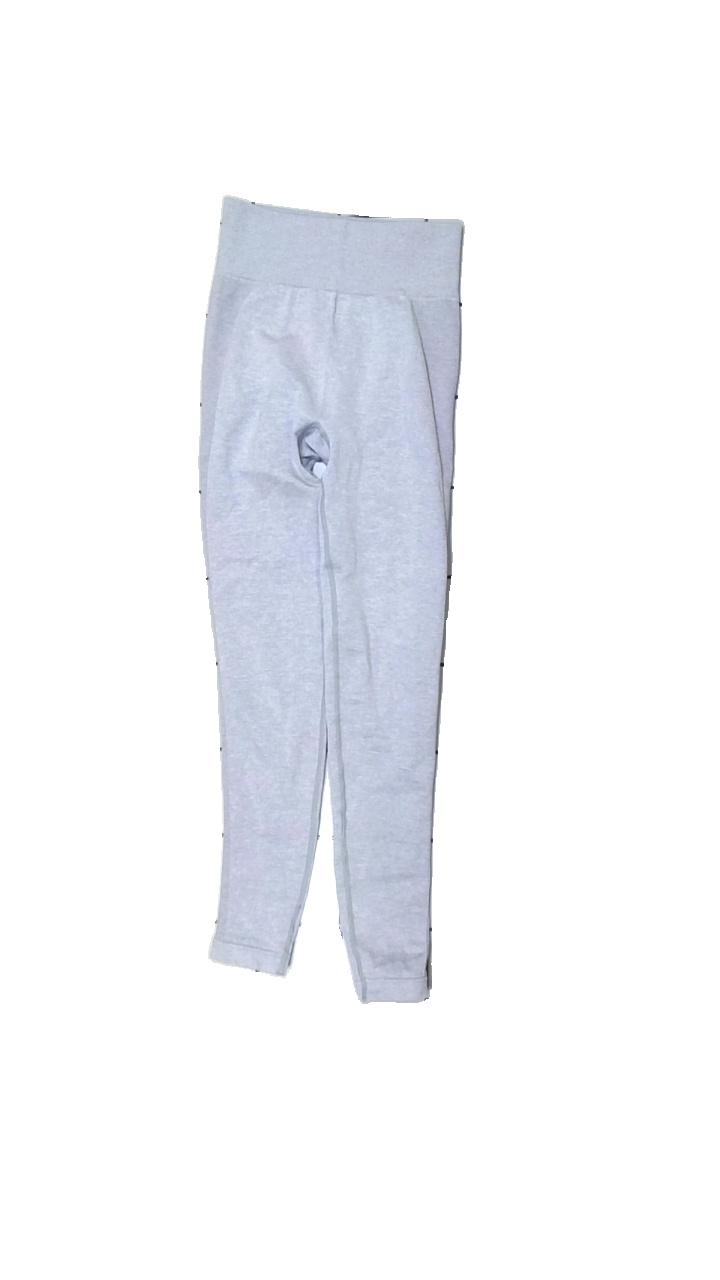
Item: Tights (Ladies)
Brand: Gym Shark
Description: lila träningsbyxor
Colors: Purple
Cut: None
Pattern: Logo print
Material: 68% nylon 32% polyester
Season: All
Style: Sports
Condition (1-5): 5
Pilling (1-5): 5
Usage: Reuse
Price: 50-100